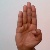
The image shows a hand gesture representing the letter 'B' in Indian Sign Language.